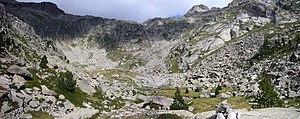
la vallée de Contraix